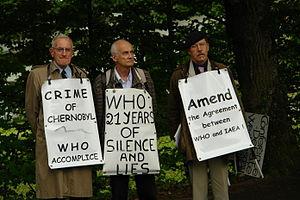
Dr Michel Fernex, Professeur émérite de la Faculté de Médecine de Bâle
« Independent WHO - Santé et Nucléaire » est un collectif créé en 2006, qui réclame la révision de l'accord de 1959 entre l'Organisation mondiale de la santé et l'Agence internationale de l'énergie atomique. Cet accord lie les deux organisations concernant leurs programmes de travail et leurs publications.